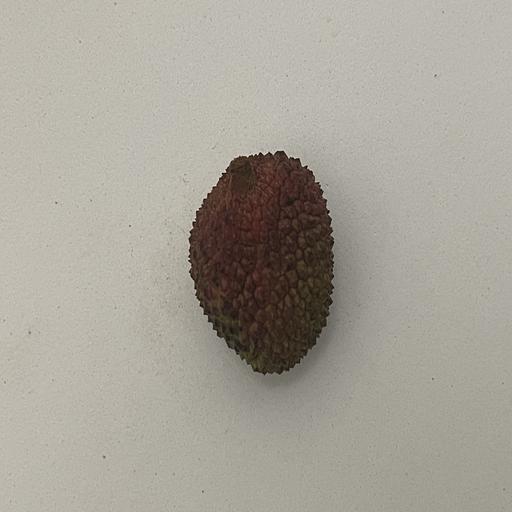
Crop type: Lichi